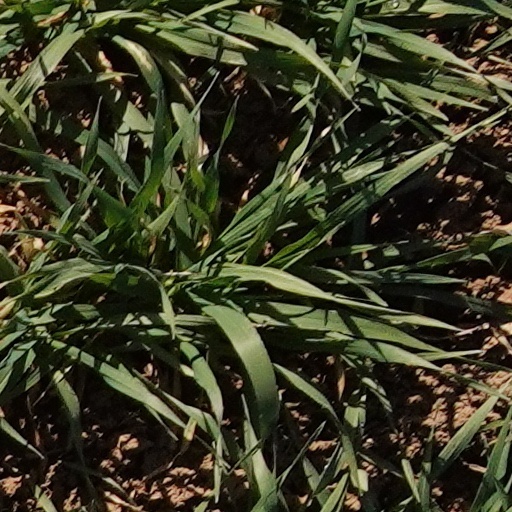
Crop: wheat